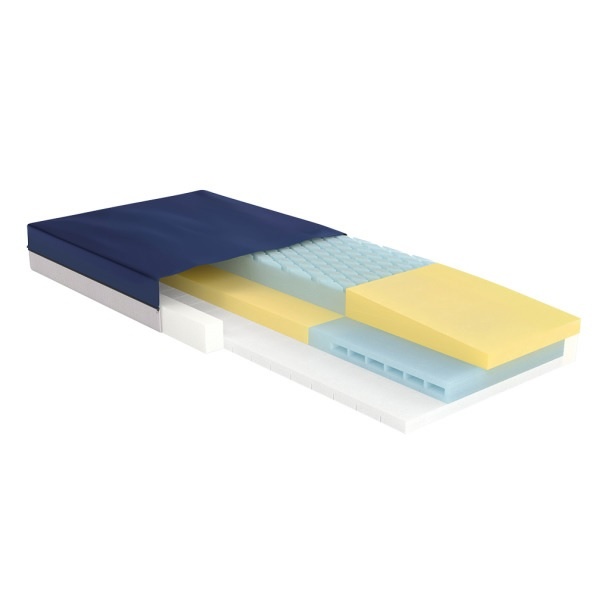
Drive Medical Gravity 8 Mattress 84 Inch 1/EA
Brand: Drive Medical
Drive Medical Gravity 8 Mattress 84 Inch 1/EA Struggling with discomfort or pressure sores? The Drive Medical Gravity 8 Mattress offers a revolutionary solution. This 84-inch pressure redistribution mattress is designed for ultimate comfort and skin protection. Made with three layers of high-quality foam , the Gravity 8 evenly distributes your weight, reducing pressure on your body's most vulnerable areas. The unique die-cut top layer and memory foam heel section enhance pressure relief, while the channel cut center specifically targets your heels to prevent pressure ulcers. Gravity 8 Mattress 84 Inch Features: Advanced Pressure Redistribution: Three layers of high-quality foam evenly distribute your weight, reducing pressure points and promoting healthy circulation. Enhanced Skin Protection: The unique die-cut top layer and memory foam heel section target areas prone to pressure ulcers, minimizing the risk of skin breakdown. Optimal Support and Stability: High-density foam perimeters provide solid edge support, making it easier to get in and out of bed safely. Easy-to-Clean Cover: The fluid-proof, tear-resistant cover is durable and hygienic, ensuring long-lasting performance. Improved Sleep Quality: The Gravity 8 mattress can significantly enhance your sleep quality and overall well-being by alleviating pressure points and promoting proper spinal alignment. Weight Capacity: 400 lbs Cover Material: Stretch, Fluid-Resistant Nylon Top, Waterproof Vinyl Bottom FAQs: Q: What is the weight capacity of the Gravity 8 Mattress? A: The Gravity 8 Mattress has a weight capacity of 400 lbs. Q: Is the mattress cover removable and washable? A: Yes, the cover is removable and easy to clean. It is fluid-proof and tear-resistant, making it ideal for long-term use. Q: Is the Gravity 8 Mattress compatible with adjustable bed frames? A: The Gravity 8 Mattress is compatible with most adjustable bed frames. Its design allows for flexibility and movement without compromising comfort or support. Similar Products: Drive Medical Gravity 8 Deluxe Long Term Care Pressure Redistribution Mattress 80" Drive Medical Gravity 7 Long-Term Care Pressure Redistribution Mattress Beds & Mattresses Products
Category: Business & Industrial > Medical > Medical Furniture > Homecare & Hospital Beds > Manual Beds